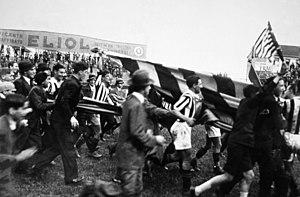
L'expression Quinquennat d'or, également appelé Quinquennio ou encore la Juventus del Quinquennio, désigne la période historique de cinq années du club de football italien del Foot-Ball Club Juventus durant la première moitié des années 1930.